Divyanka Tripathi

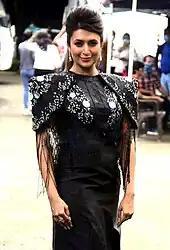
Tripathi in 2021

In 2014, Tripathi was ranked 23 among the "35 Hottest Actresses In Indian Television" by MensXP.com, an Indian lifestyle website for men. In 2017, she became the first Indian television actress to appear in the "Forbes" Celebrity 100 list, a list based on the income and popularity of India's celebrities, ranking 96th. For the next two years, she was ranked 94th & 79th respectively. In 2017, for her performance as Ishita, "The Indian Express" placed her at second position in its "Top 10 television actresses" list. In 2018, "Times" ranked her 3rd in the "Top 10 Popular Actress" in Television.